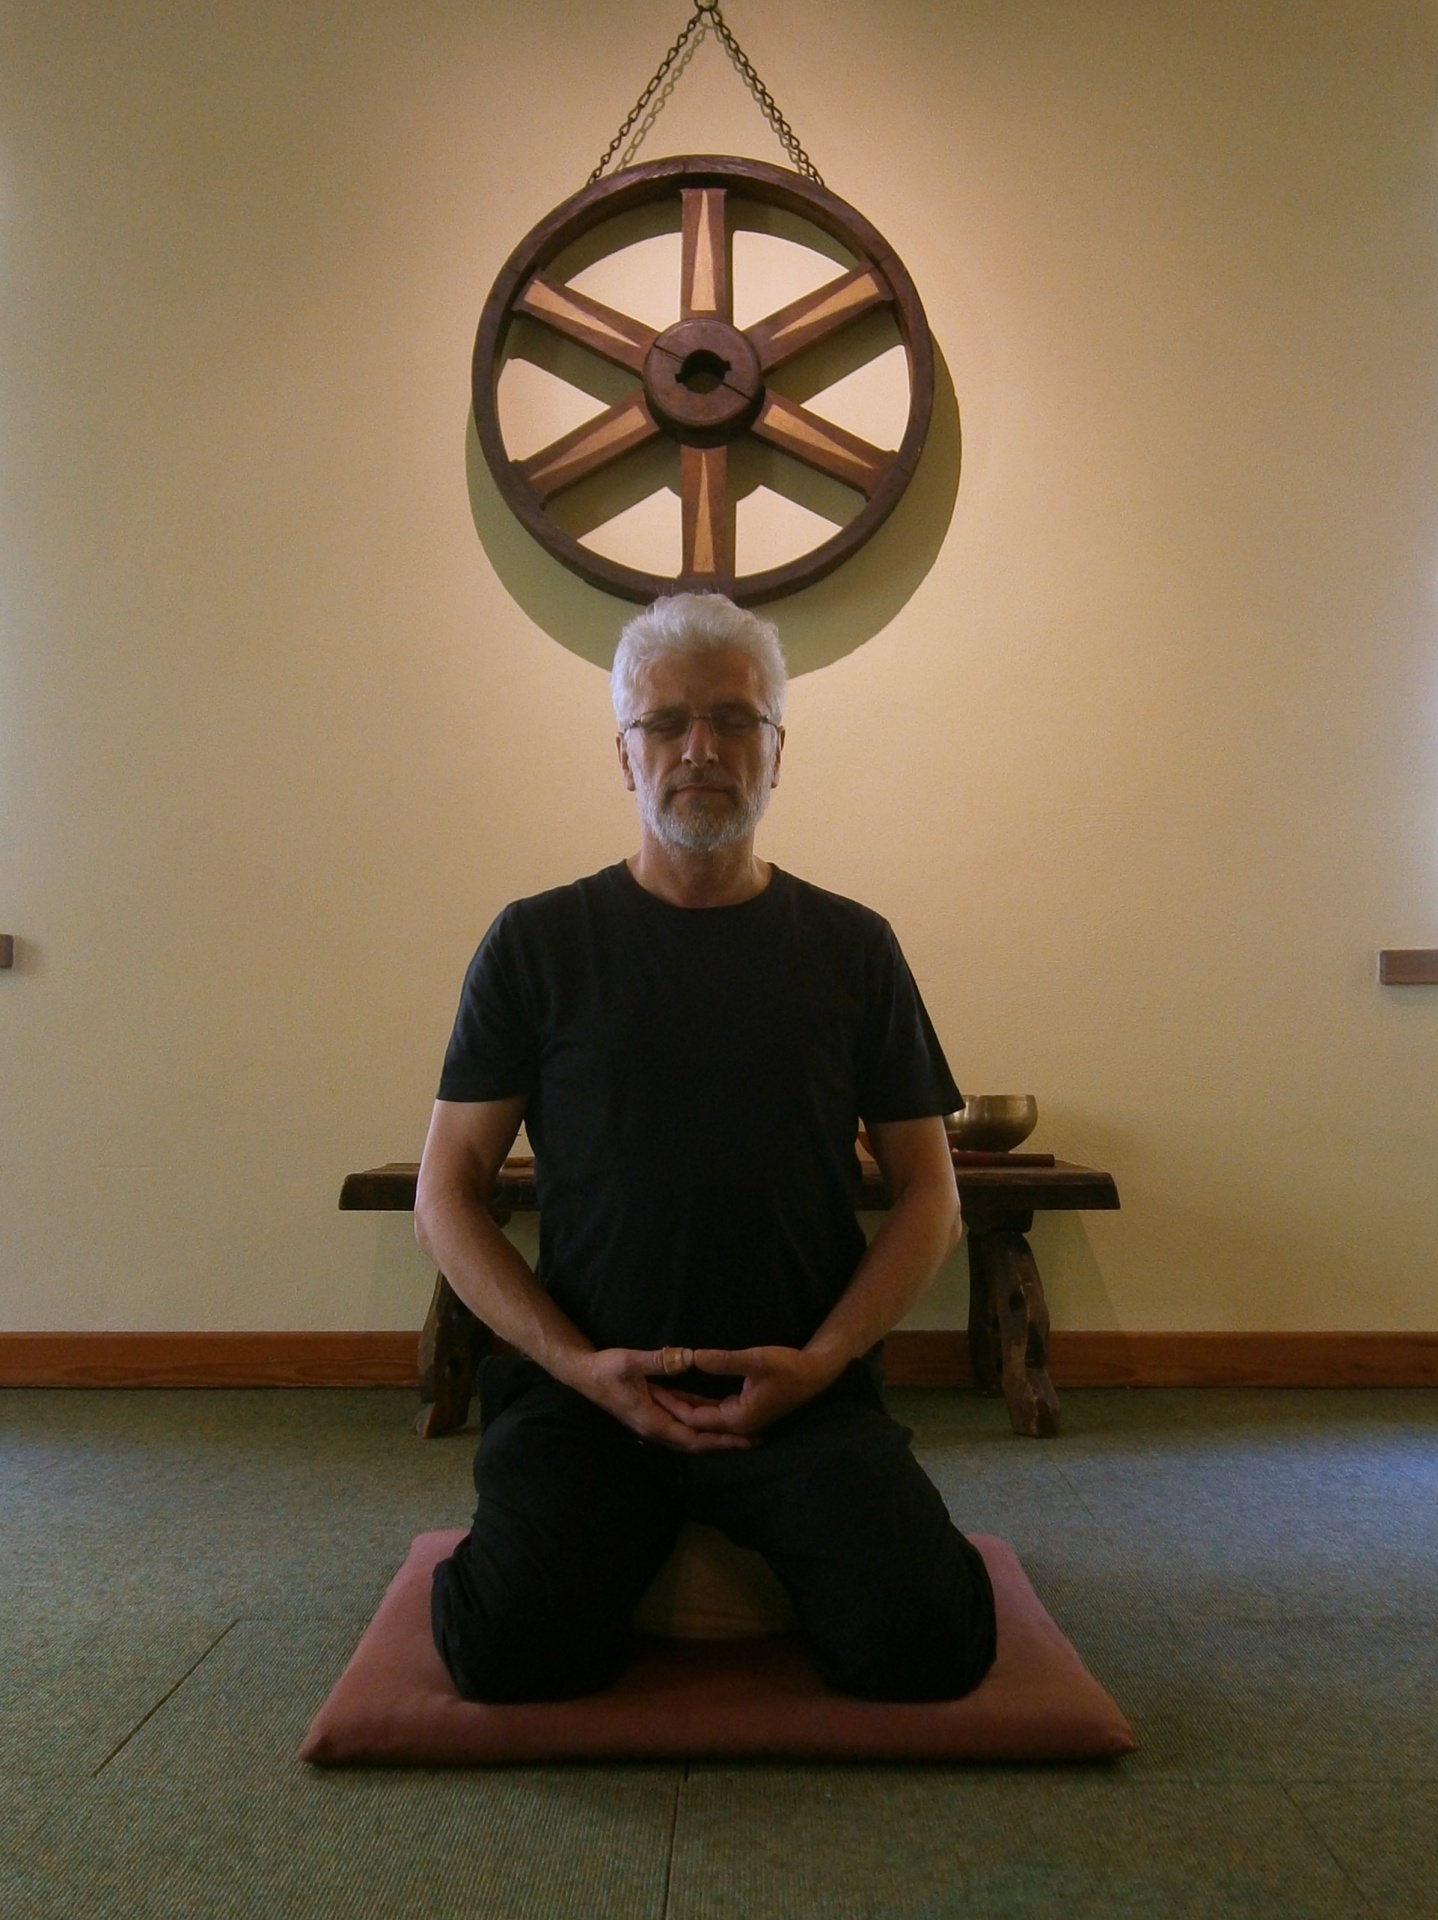
zen, meditation, seiza, buddhism, flooring, floor, sitting, cross, artifact, symbol, physical fitness, religious item, peace, exercise, symmetry, circle, sculpture, Peace symbols, balance, carpet, wood flooring, Active pants